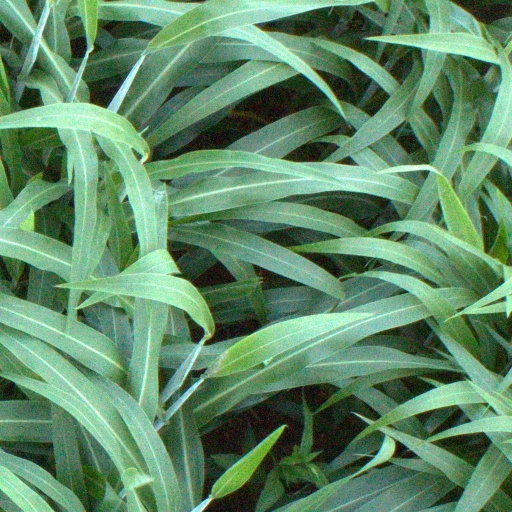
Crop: sorghum